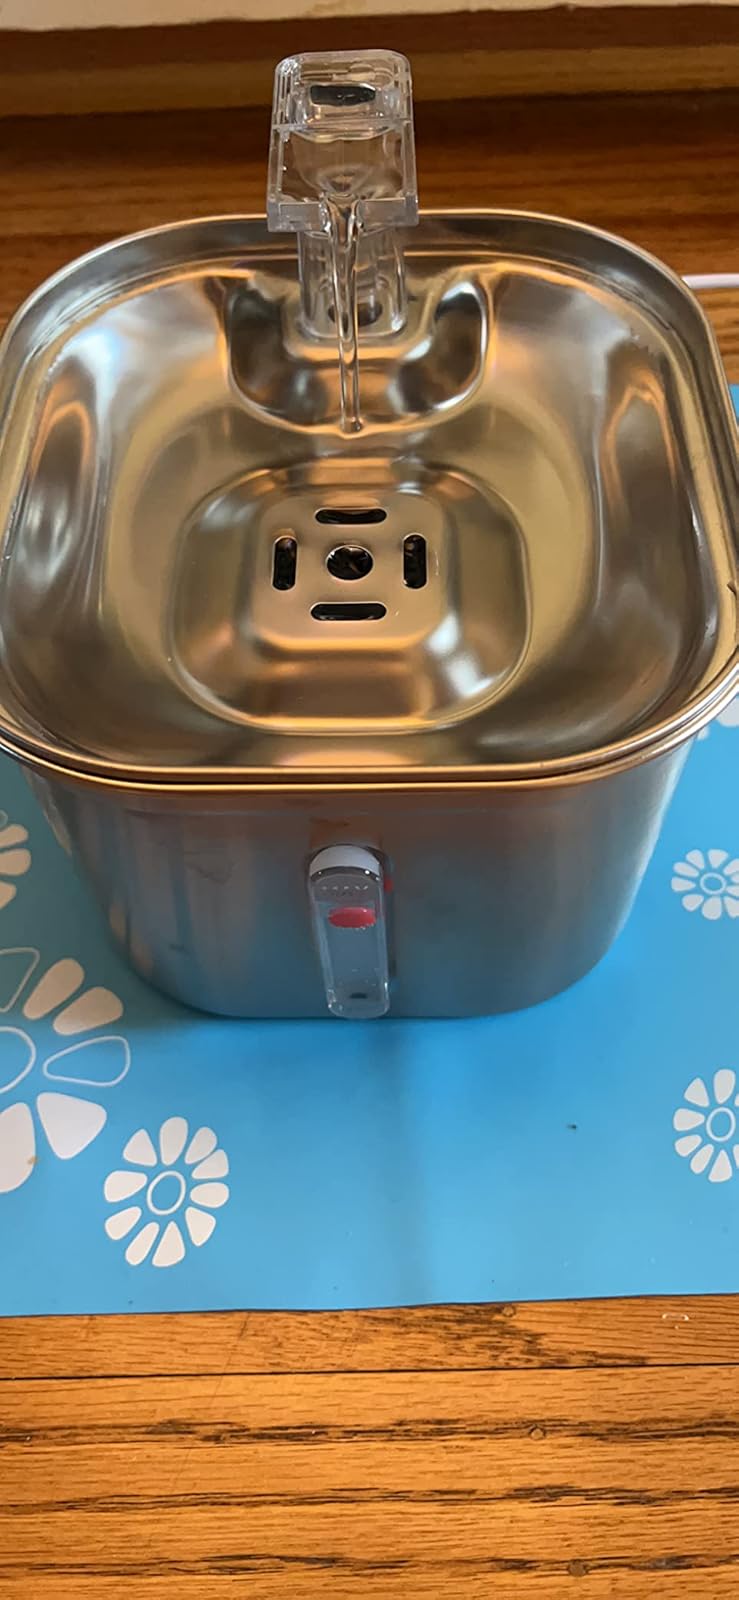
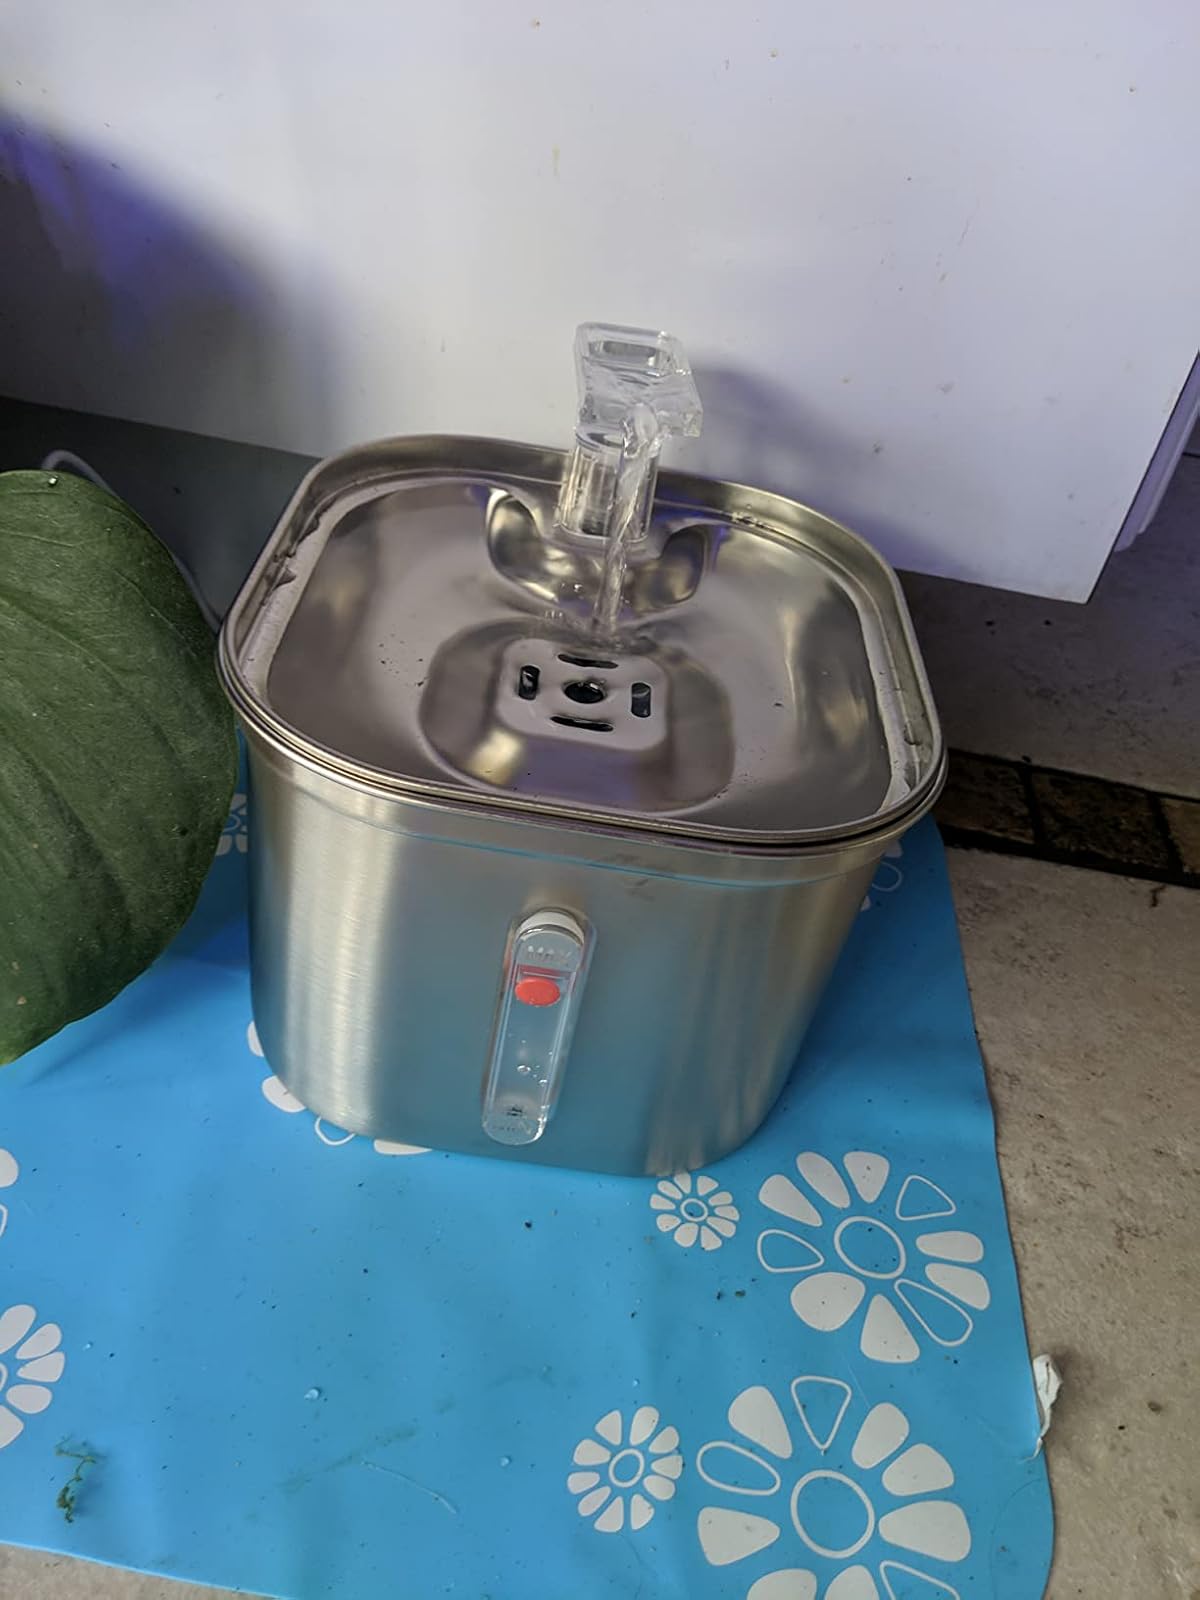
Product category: items_bowl
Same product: yes